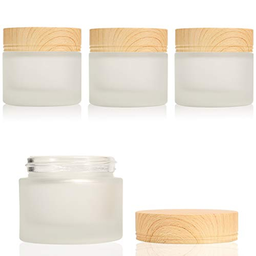
Label: glass